Arkansas

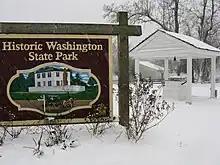
Rare snowy winter at Historic Washington State Park in Hempstead County

The Great Mississippi Flood of 1927 flooded the areas along the Ouachita Rivers along with many other rivers.